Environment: real
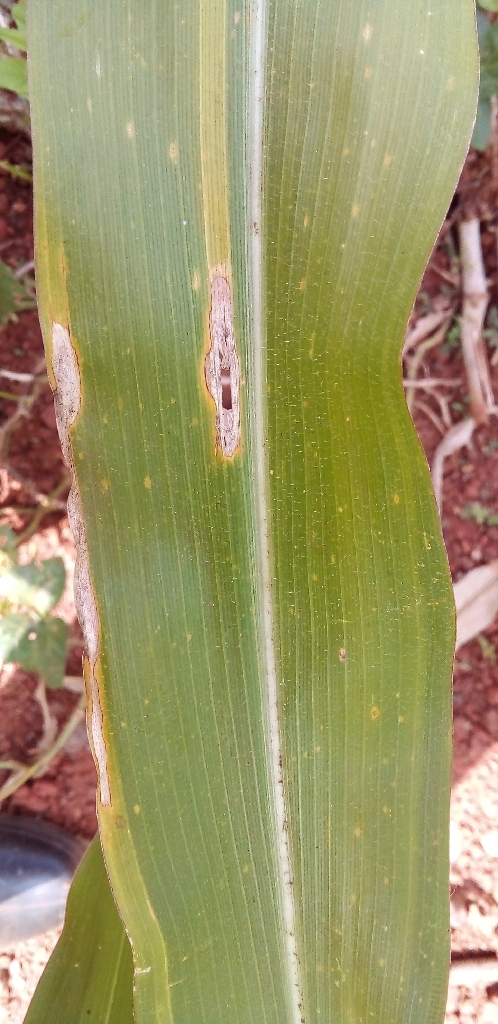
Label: northern_corn_leaf_blight